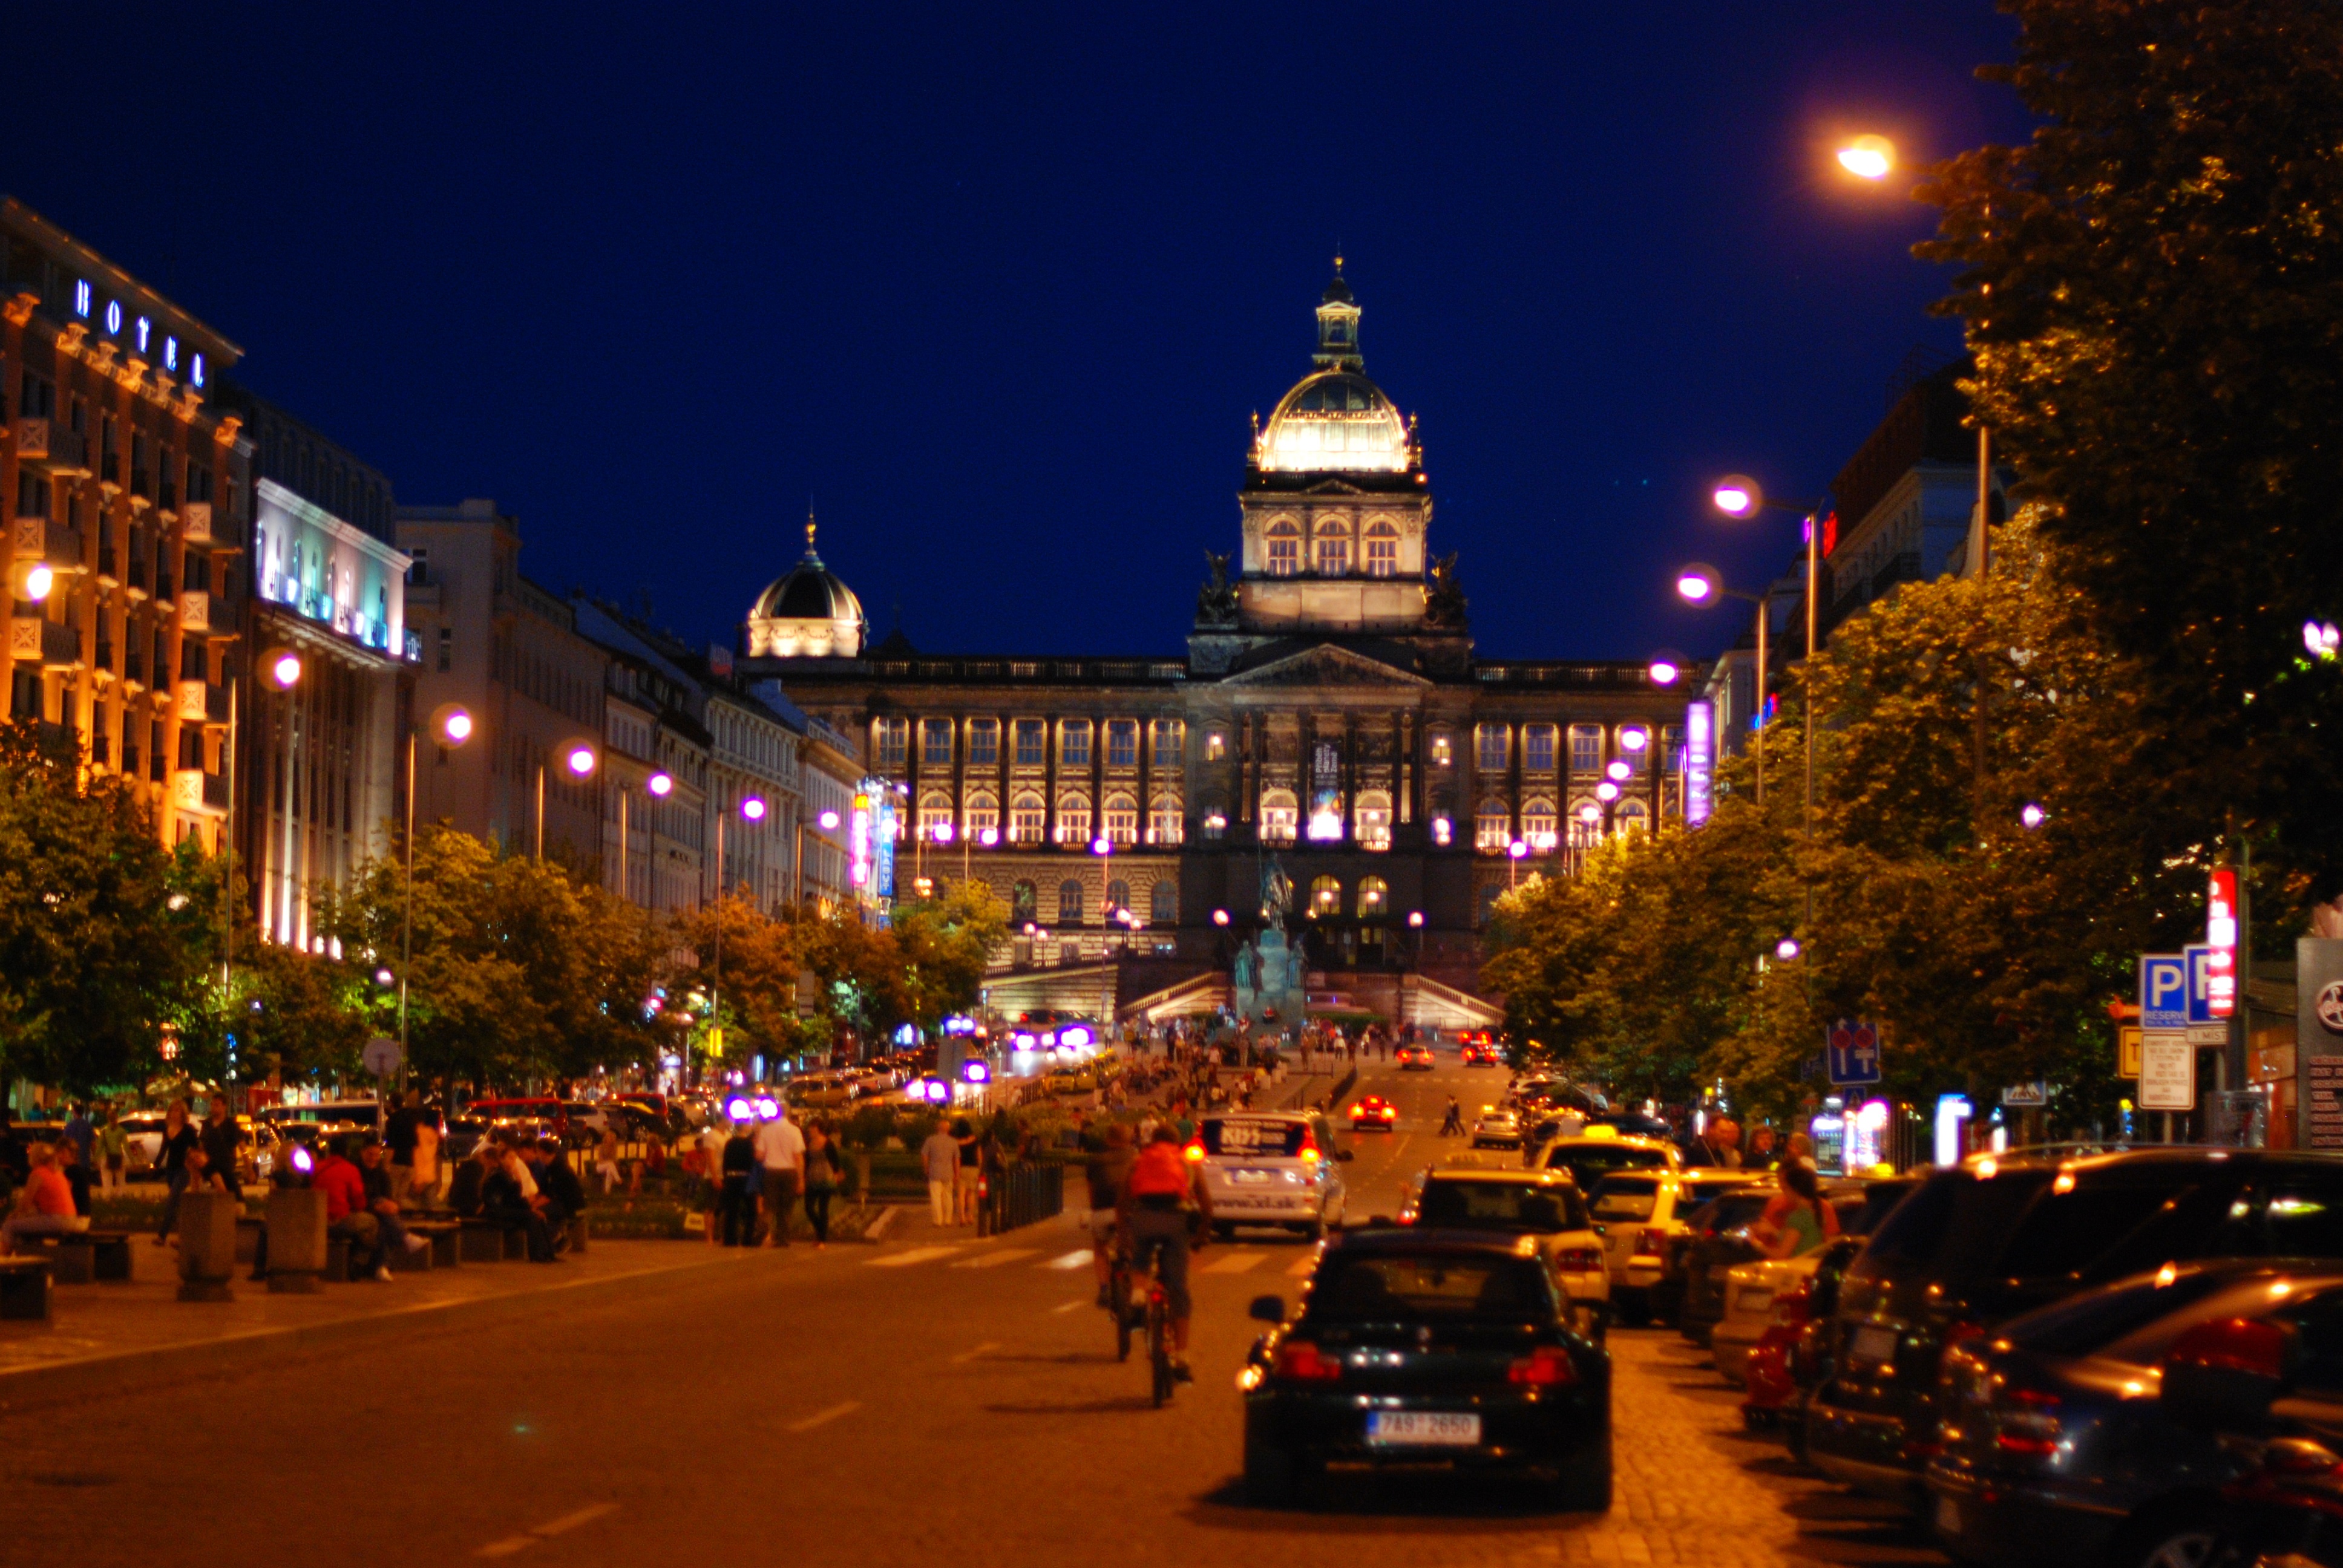
road, night, town, city, cityscape, downtown, europe, evening, plaza, landmark, prague, nikon, christmas, christmas decoration, town square, d80, cityscapes, praha, namesti, metropolis, nikond80, v clavsk n m st, christmas lights, human settlement